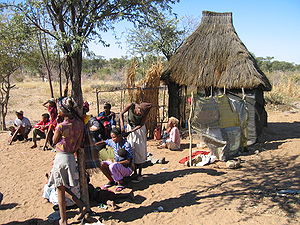
Buskmænd
Buskmænd fra Namibia
Buskmænd er sydafrikanske naturfolk fra Kalahari-ørkenen og den nordvestlige Kapprovins, der taler san-sprog.